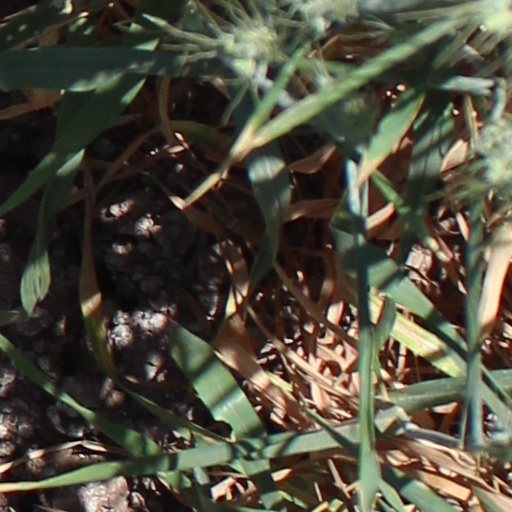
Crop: wheat